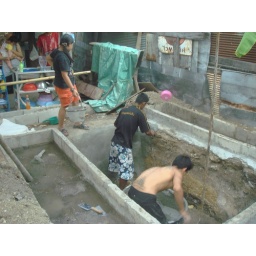
Community helped in building fish pond.